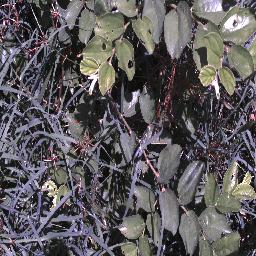
Label: chinee_apple